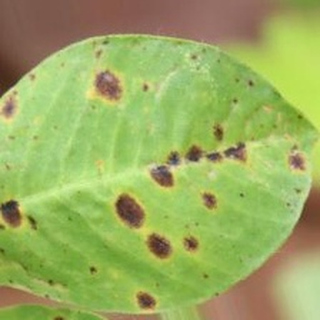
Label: groundnut_late_leaf_spot